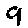
Label: 9